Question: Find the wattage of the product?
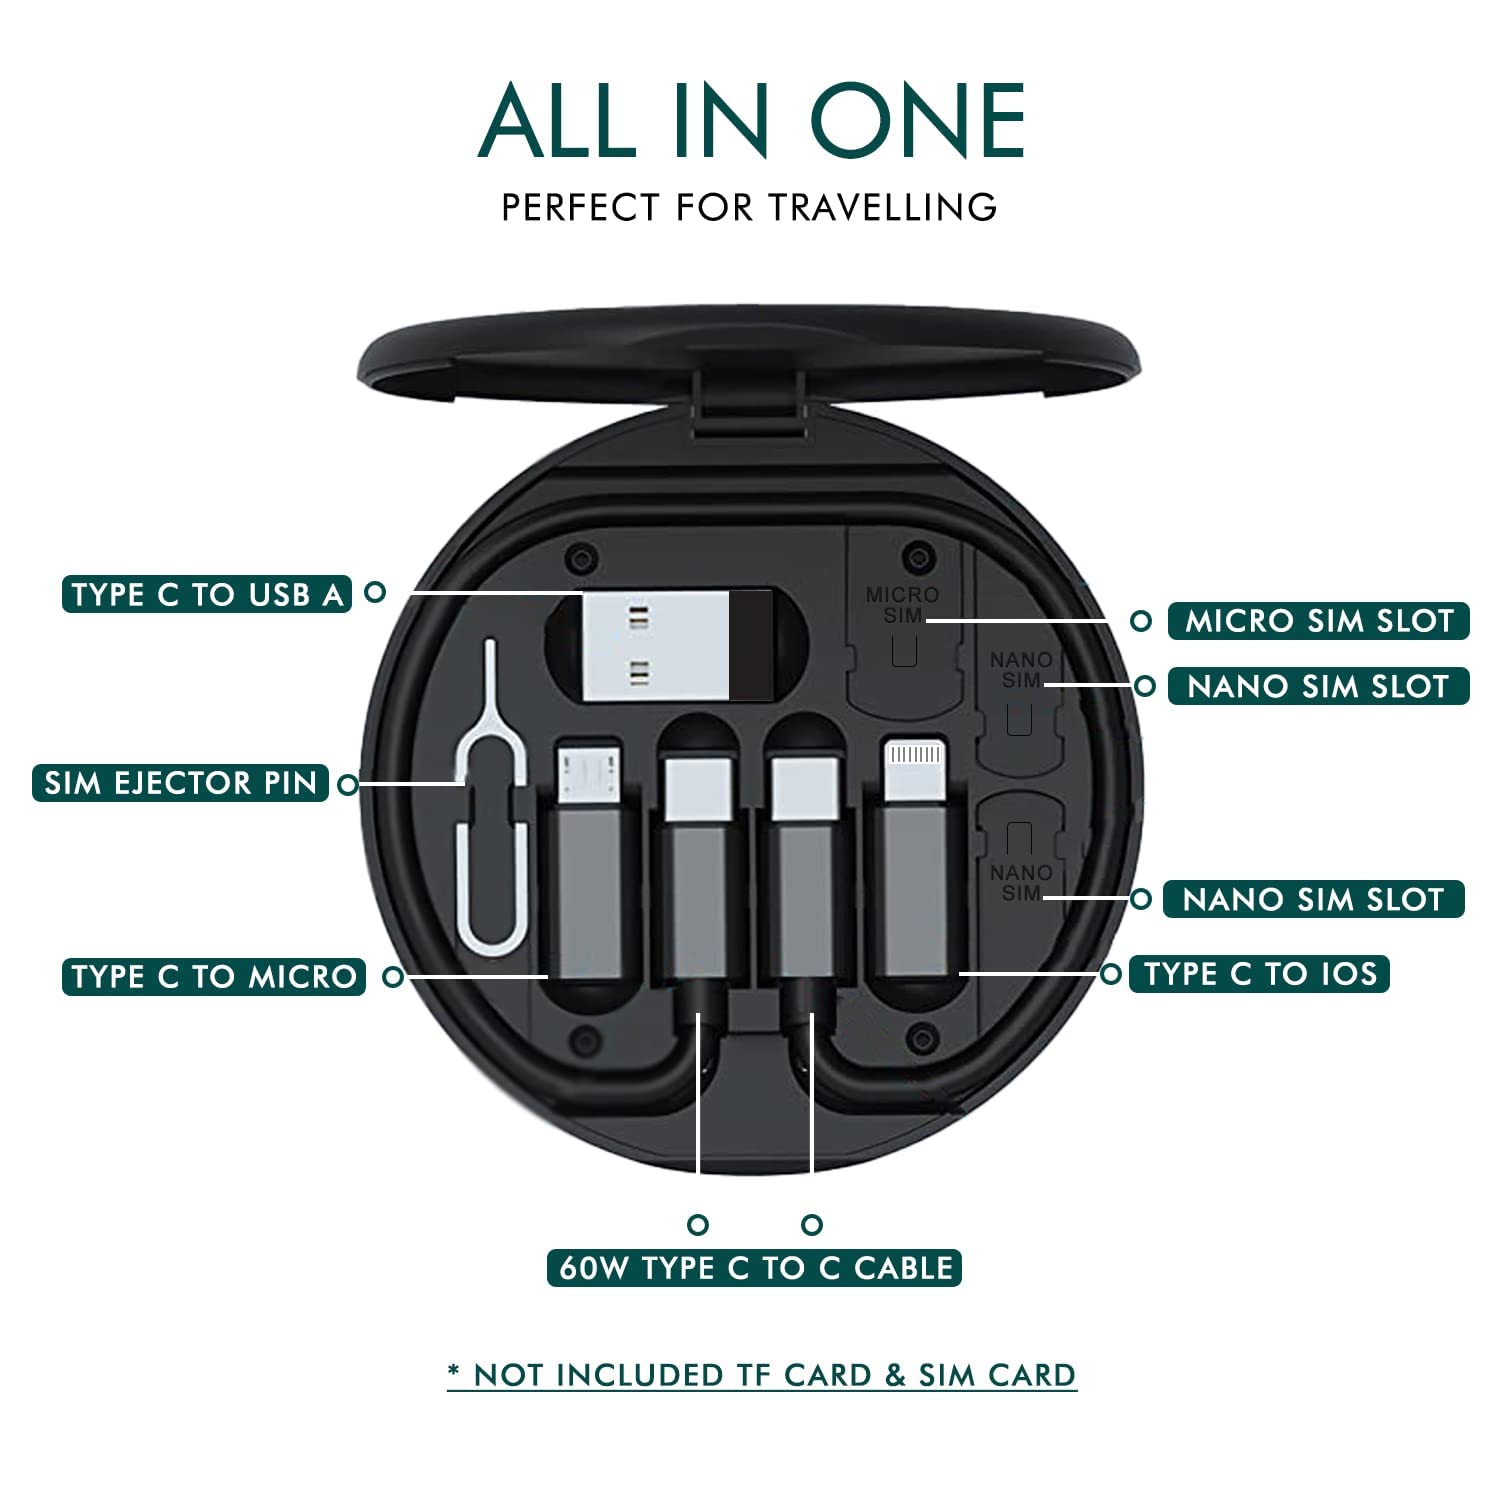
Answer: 60.0 watt